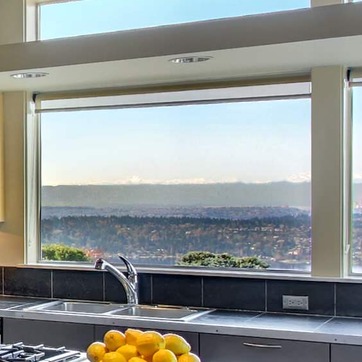
Material: glass